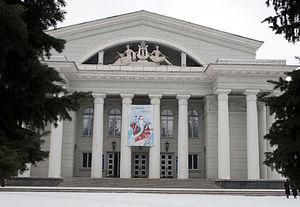
Saratov est une ville de l'Ouest de la Russie, capitale administrative de l'oblast de Saratov. Elle est située à 726 km au sud-est de Moscou, sur la rive droite de la Volga. Saratov est un nœud ferroviaire et routier important, elle possède un port fluvial et un aéroport international. Sa population s'élevait à 843 460 habitants en 2016 et en faisait d'elle la 16ᵉ ville plus peuplée de Russie. Elle forme avec Engels et d'autres villes une agglomération de 1,19 million d'habitants en 2005.